461st Operations Group

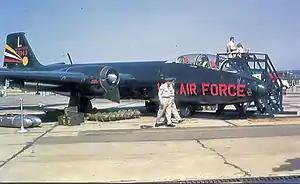
461st Bombardment Wing B-57 Canberra

The unit was reactivated as the 461st Bombardment Group, Light and assigned to the 461st Bombardment Wing. It was initially equipped with World War II era Douglas B-26 Invader light bombers. This aircraft assignment was temporary until the unit received jet-powered Martin Martin B-57 Canberras and moved to a permanent base at Blytheville Air Force Base, Arkansas. After three years of service with the B-57s the group was inactivated at the beginning of 1958 as TAC prepared to transfer Blytheville to Strategic Air Command.